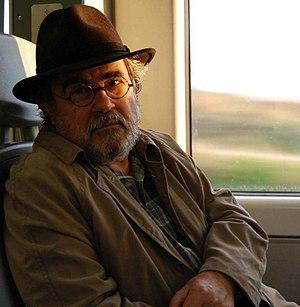
Luis Perezagua, né le 8 octobre 1949 à Madrid en Espagne, est un acteur espagnol.